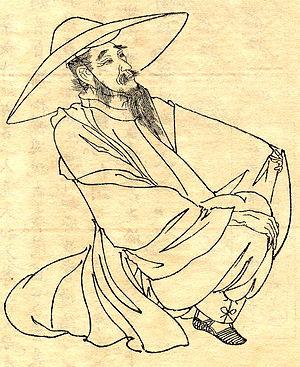
Kakinomoto no Hitomaro est un poète japonais de la fin de la période Asuka. Il est le plus important poète du Man'yōshū, en particulier dans les livres 1 et 2. Il est l'un des Trente-six grands poètes.